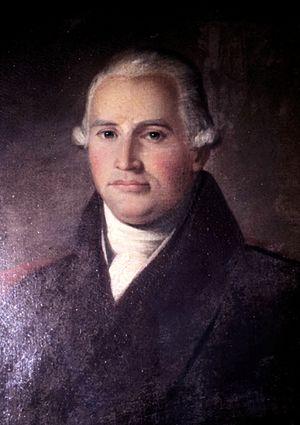
William Dunbar était un marchand, naturaliste, astronome et explorateur américain.